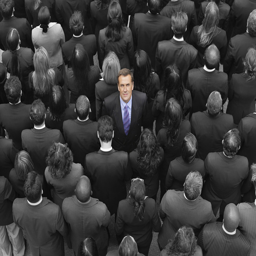
have your resume set you apart from the crowd .